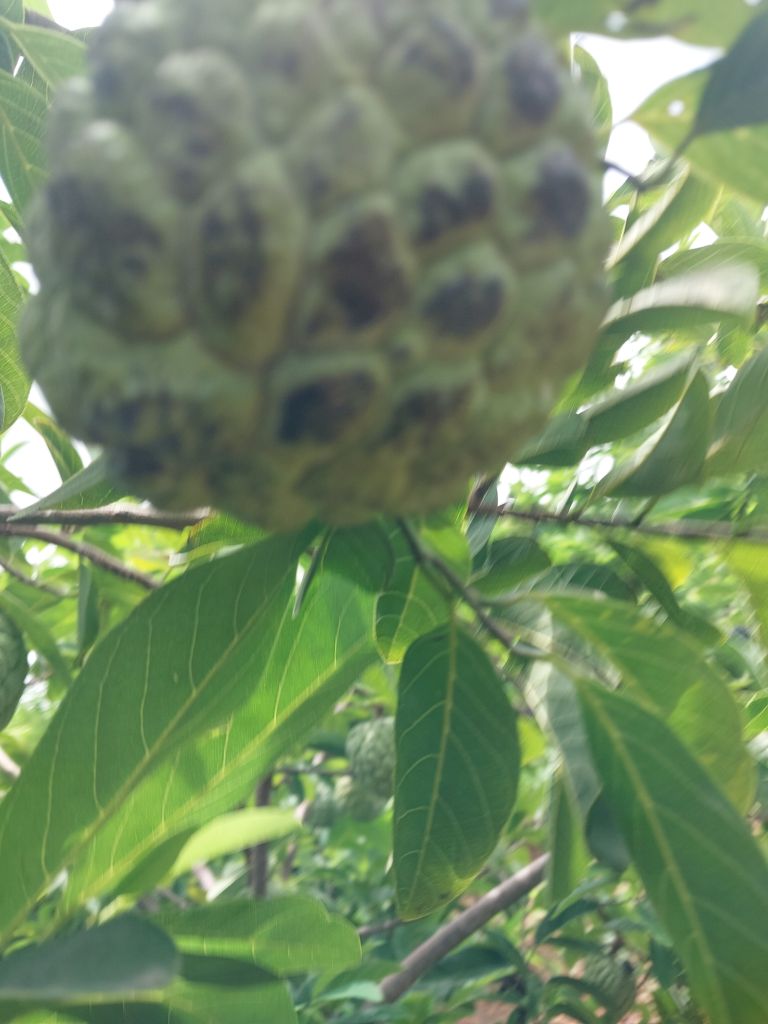
Disease label: Blank Canker